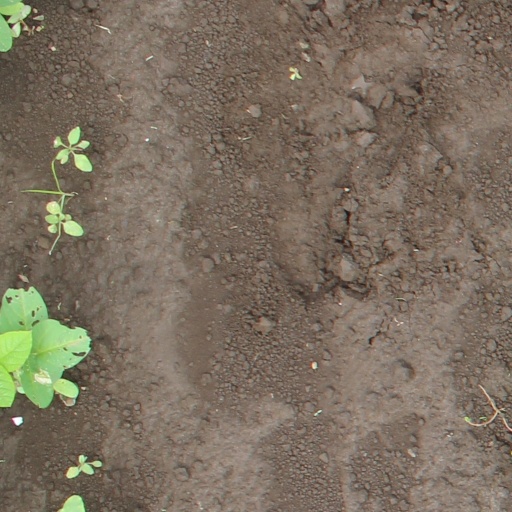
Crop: soybean